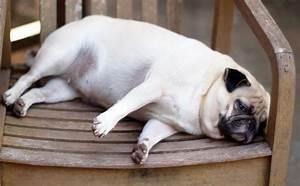
dog